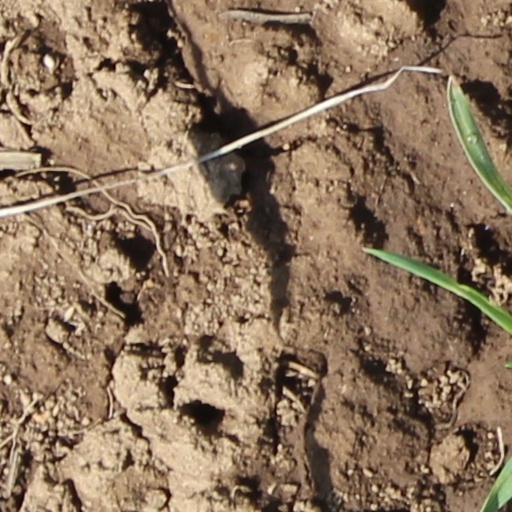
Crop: wheat